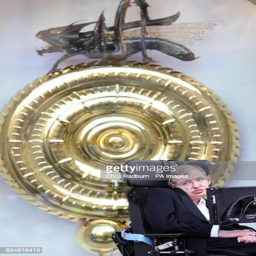
physicist unveils a city a new installation